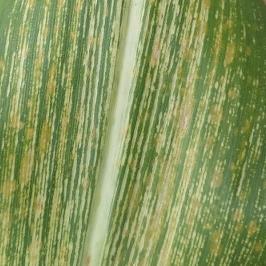
Crop: Maize
Condition: stripe-d